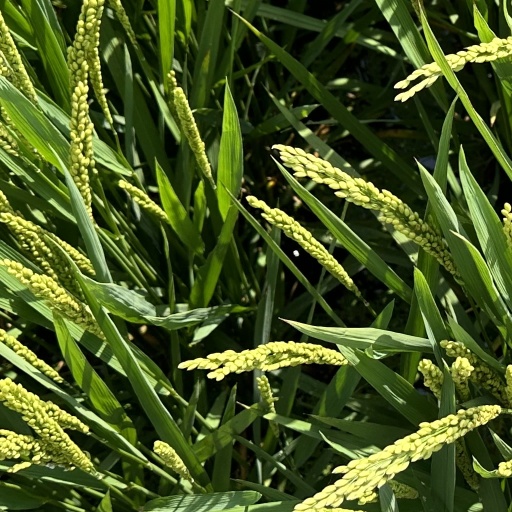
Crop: rice